Reem Acra

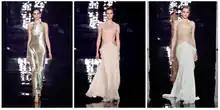
Reem Acra's designs on the runway.

After her studies at ESMOD in Paris, Acra took mainstream fashion design positions in Hong Kong and Taiwan. At the age of 25 she was overseeing a $30 million project, but left after seven years to start her own line in New York.